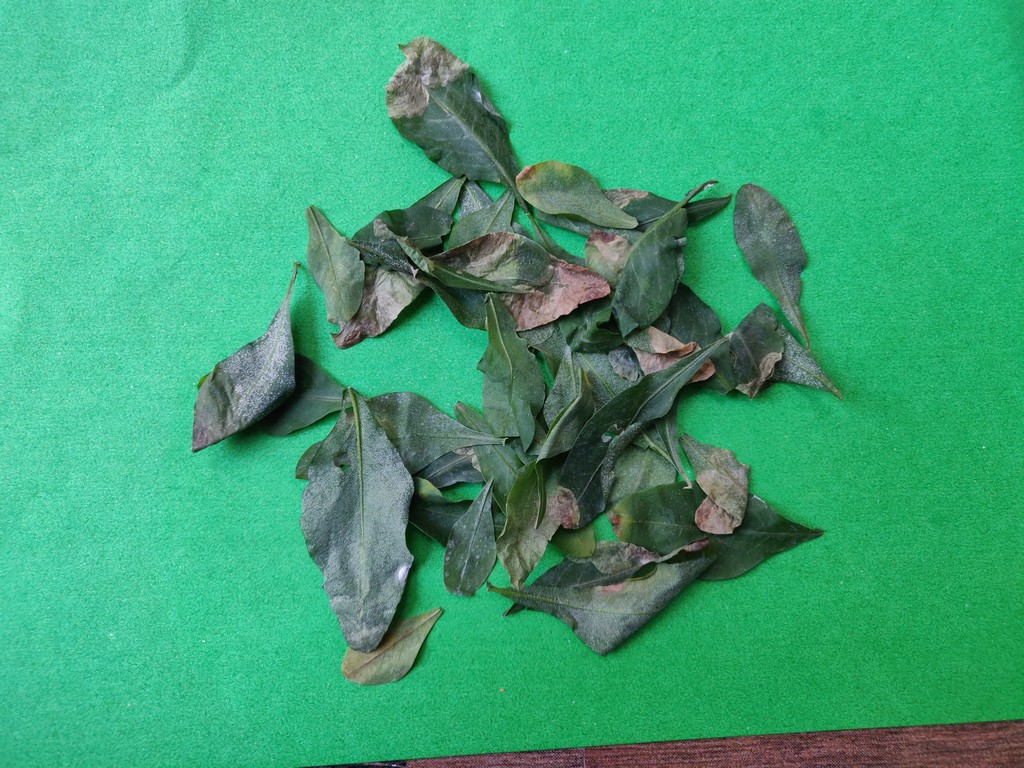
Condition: Unhealthy
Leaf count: multiple
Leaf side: unknown